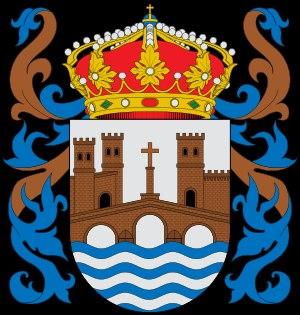
Le blason de Pontevedra est un blason faisant appel à la symbolique d'un pont, de deux tours et d'un calvaire sur le Lérez pour représenter la ville de Pontevedra, en Espagne.